Single women in the Middle Ages

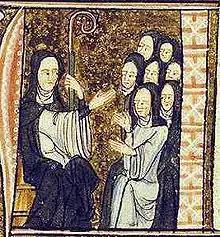
One of the most influential women of her time, St. Hildegard of Bingen was able to make her mark on history without having to marry.

Before 1800, the term "single women" (or "singlewomen", a 14th-century compound) is defined as women who lived without having married, which includes women who would eventually marry in their lifetime and women who never would. The term "life-cycle single women" describes women who were single for the years between childhood and marriage. Women who were single for life fell under the category of lifelong single women.